Assyrian Scouting and Guiding

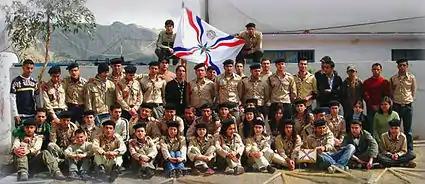
Assyrian Scouts in Iraq

Assyrian Scouting and Guiding is composed of multiple small Assyrian Scouting associations, open mainly to boys and girls of Assyrian descent in Iraq, Lebanon, Australia and Sweden, and previously in Syria.